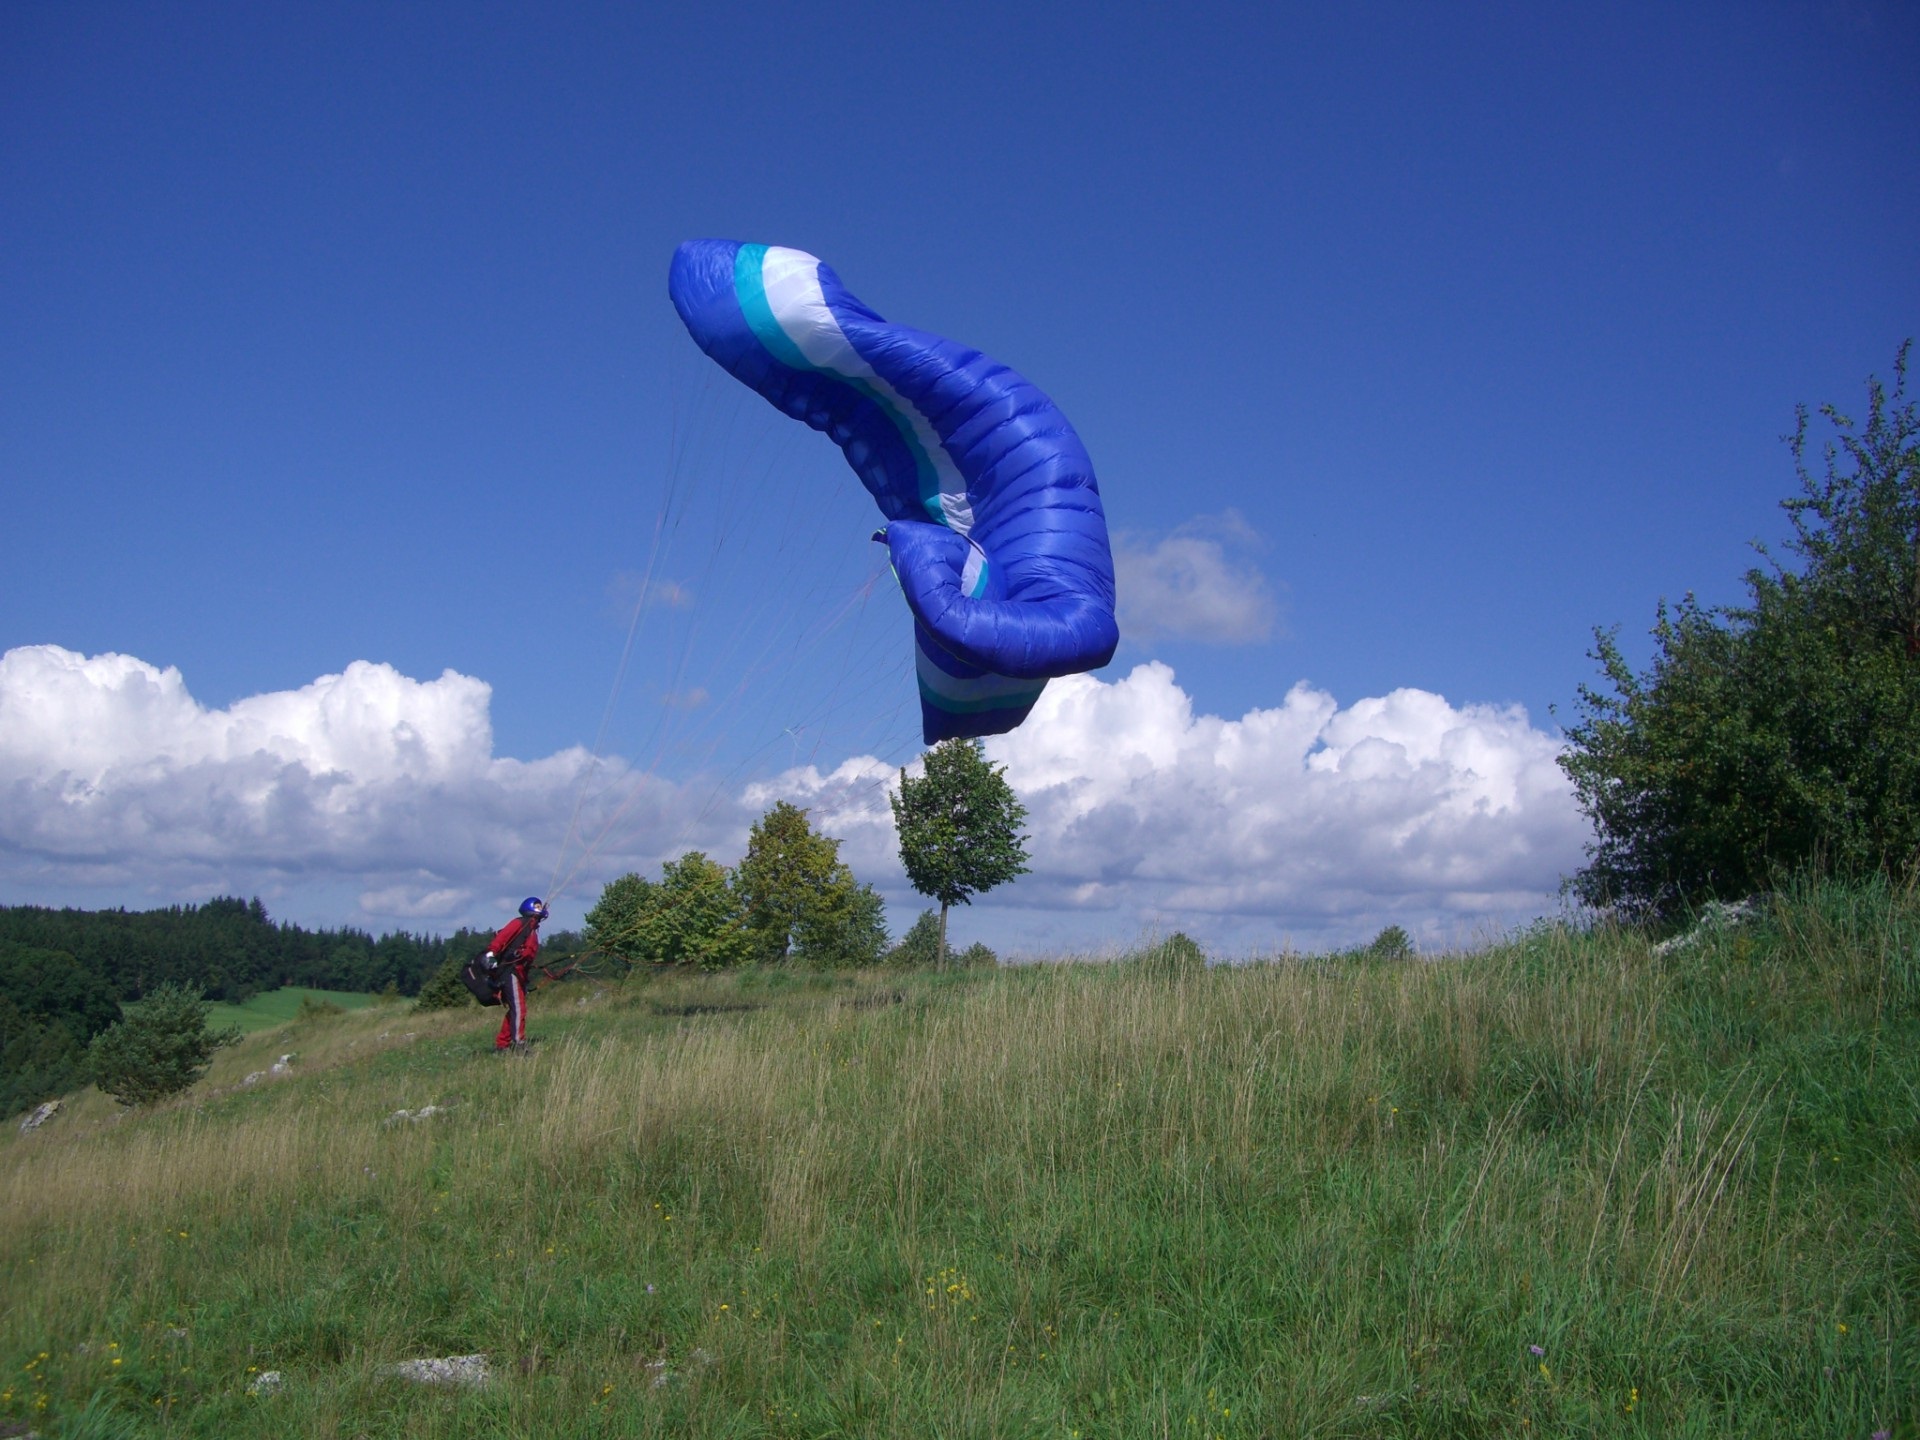
sky, adventure, wind, blue, extreme sport, toy, paragliding, paraglider, pilot, sports, parachuting, air sports, castle hill, atmosphere of earth, windsports, floating sailing, start trial